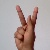
The image shows a hand gesture representing the letter 'K' in Indian Sign Language.